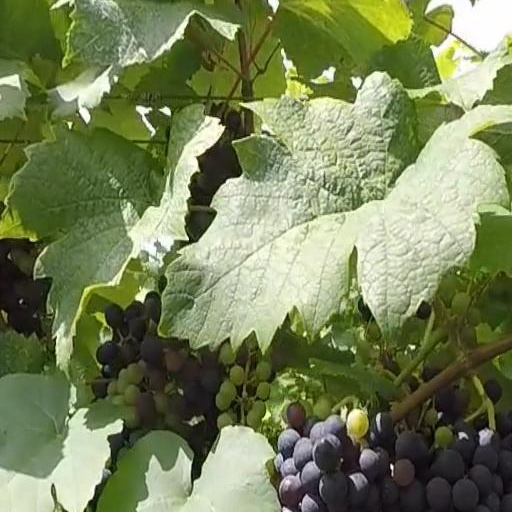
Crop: grape